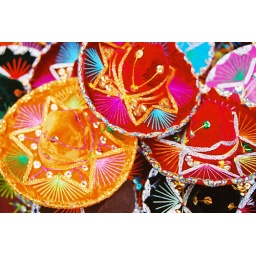
little mexican hats in some other stall in the street